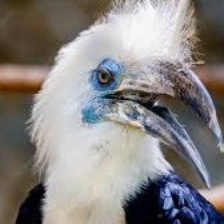
Species: WHITE CRESTED HORNBILL
Scientific name: TROPICRANUS ALBOCRISTATUS
ImageNet parent category: hornbill